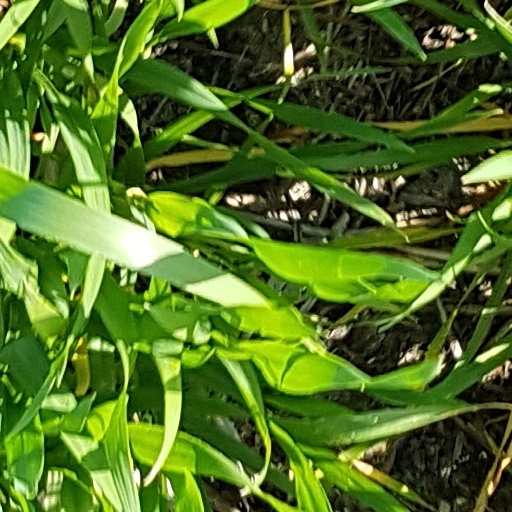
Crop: wheat